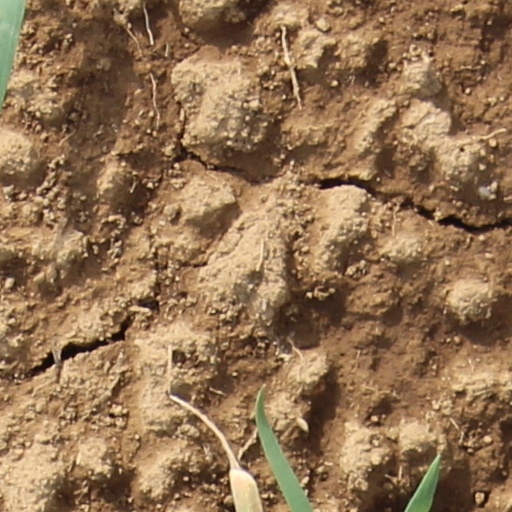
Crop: wheat